Entertainment journalism

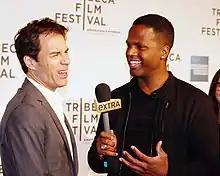
Entertainment reporter A. J. Calloway interviewing Eric McCormack at the 2012 Tribeca Film Festival premiere of "Knife Fight"

This is focused on celebrities and their lifestyles and feeds off television soap operas, reality television, members of royal families, and the like. Red carpet reporting and interviewing of celebrities during film festivals and award shows are part of entertainment journalism.